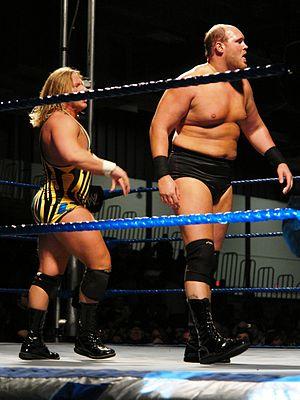
Terry Ray Gordy, Jr. est un catcheur américain mieux connu sous le nom de Slam Master J. Il a été employé à la World Wrestling Entertainment dans la division WWE SmackDown. Il est le fils du catcheur Terry Gordy.